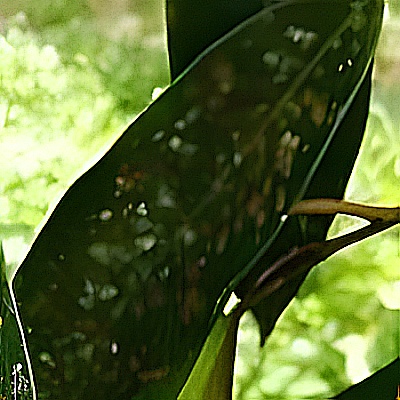
Label: Leaf_Algal